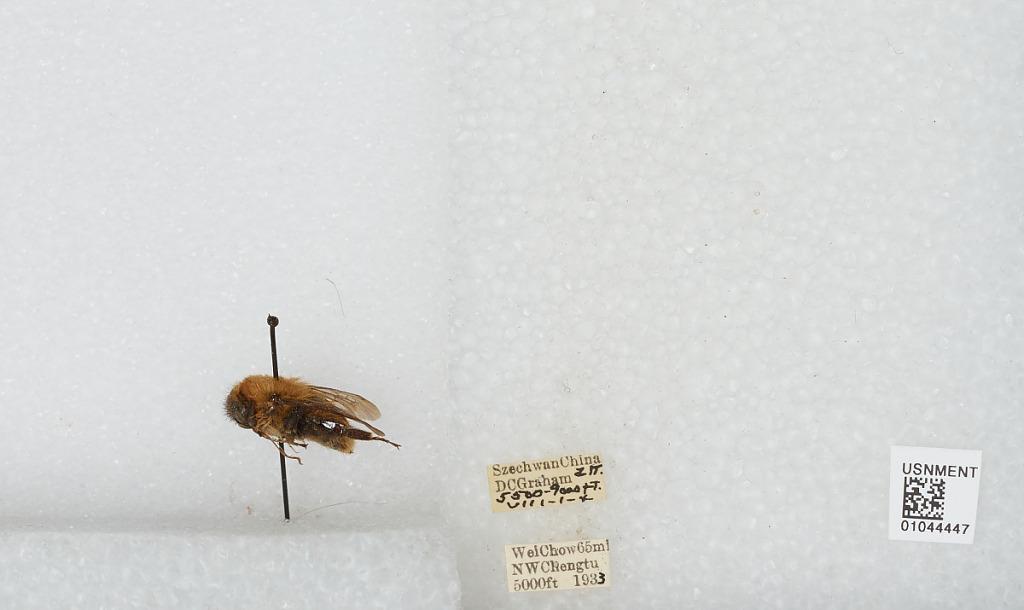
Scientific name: Bombus sp.
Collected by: D. Graham
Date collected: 1933-8-1
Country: China
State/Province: Sichuan
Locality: Wei Chow 65 mi NW Chengdu